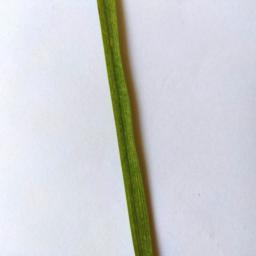
Label: Rice___Healthy